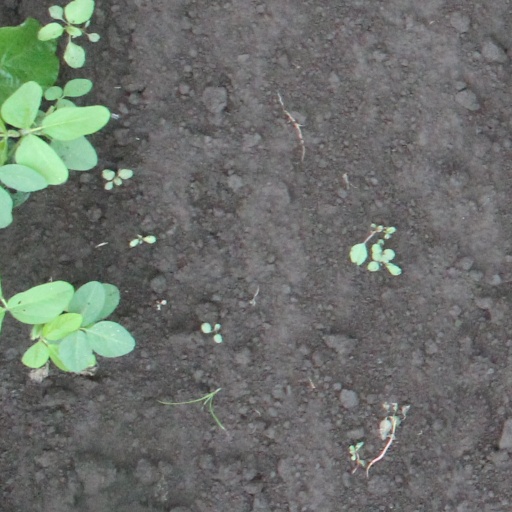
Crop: soybean